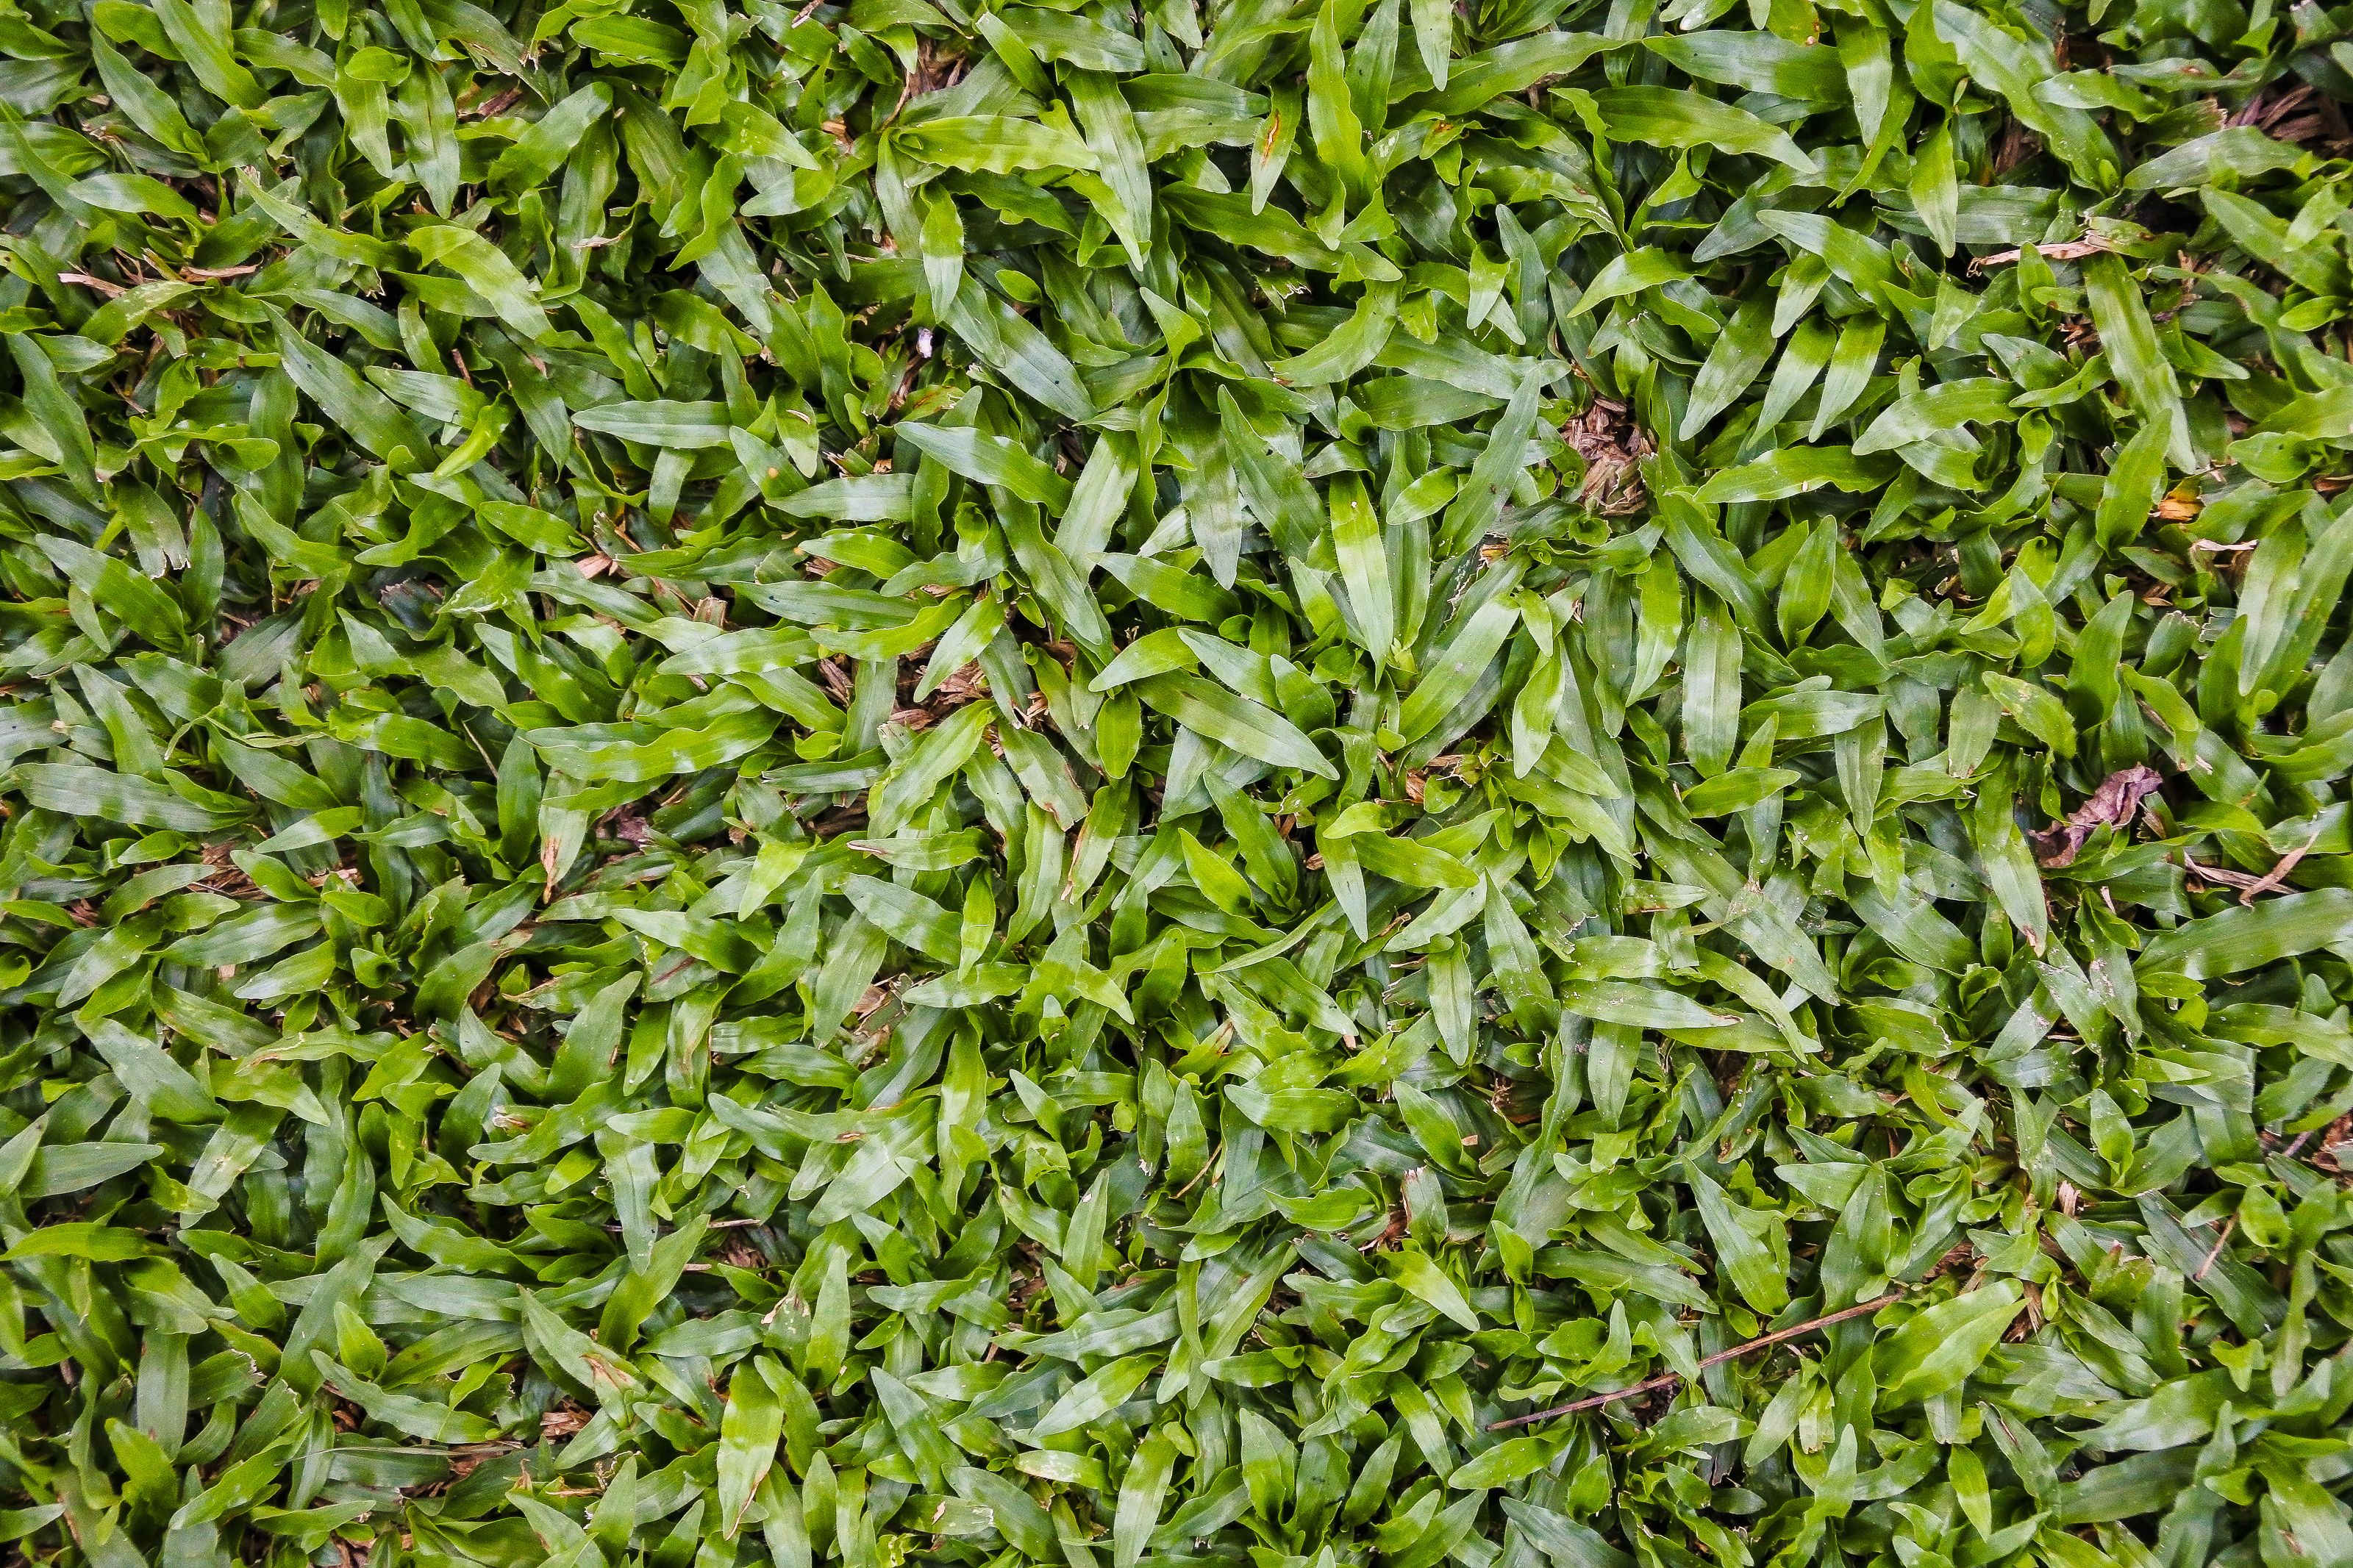
forest, beauty, color, concept, rural, botany, flora, pattern, yellow, focus, dead, down, cover, red, beautiful, sheets, fall, design, above, golden, season, floor, heap, nobody, park, close up, natural, nature, old, texture, tree, dry, ideas, brown, leaf, orange, outdoor, closeup, background, vintage, carpet, plant, garden, ground, autumn, colorful, frame, green, grass, groundcover, flower, herb, shrub, flowering plant